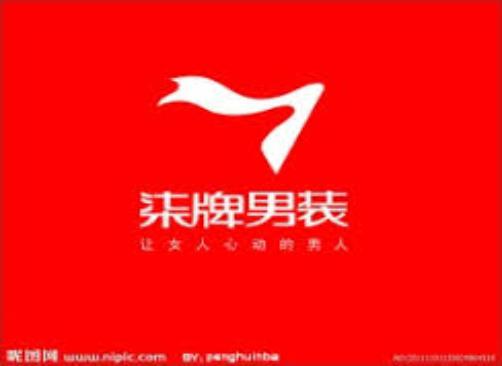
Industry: Clothes